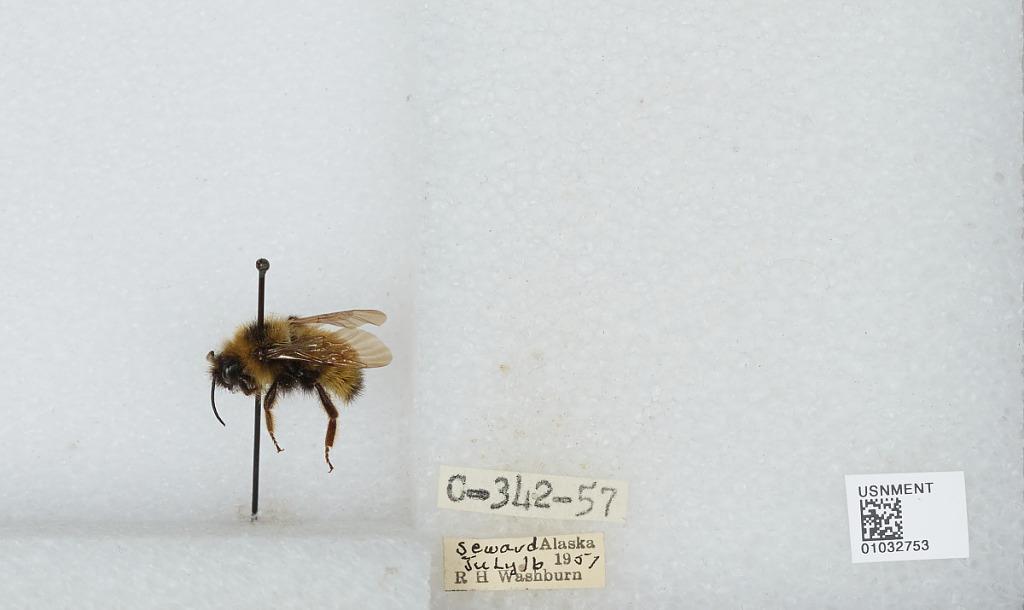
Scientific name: Bombus (Psithyrus) suckleyi Greene
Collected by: R. Washburn
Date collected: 1957-7-16
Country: United States
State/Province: Alaska
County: Kenai Peninsula
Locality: Seward
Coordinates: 60.1244, -149.433